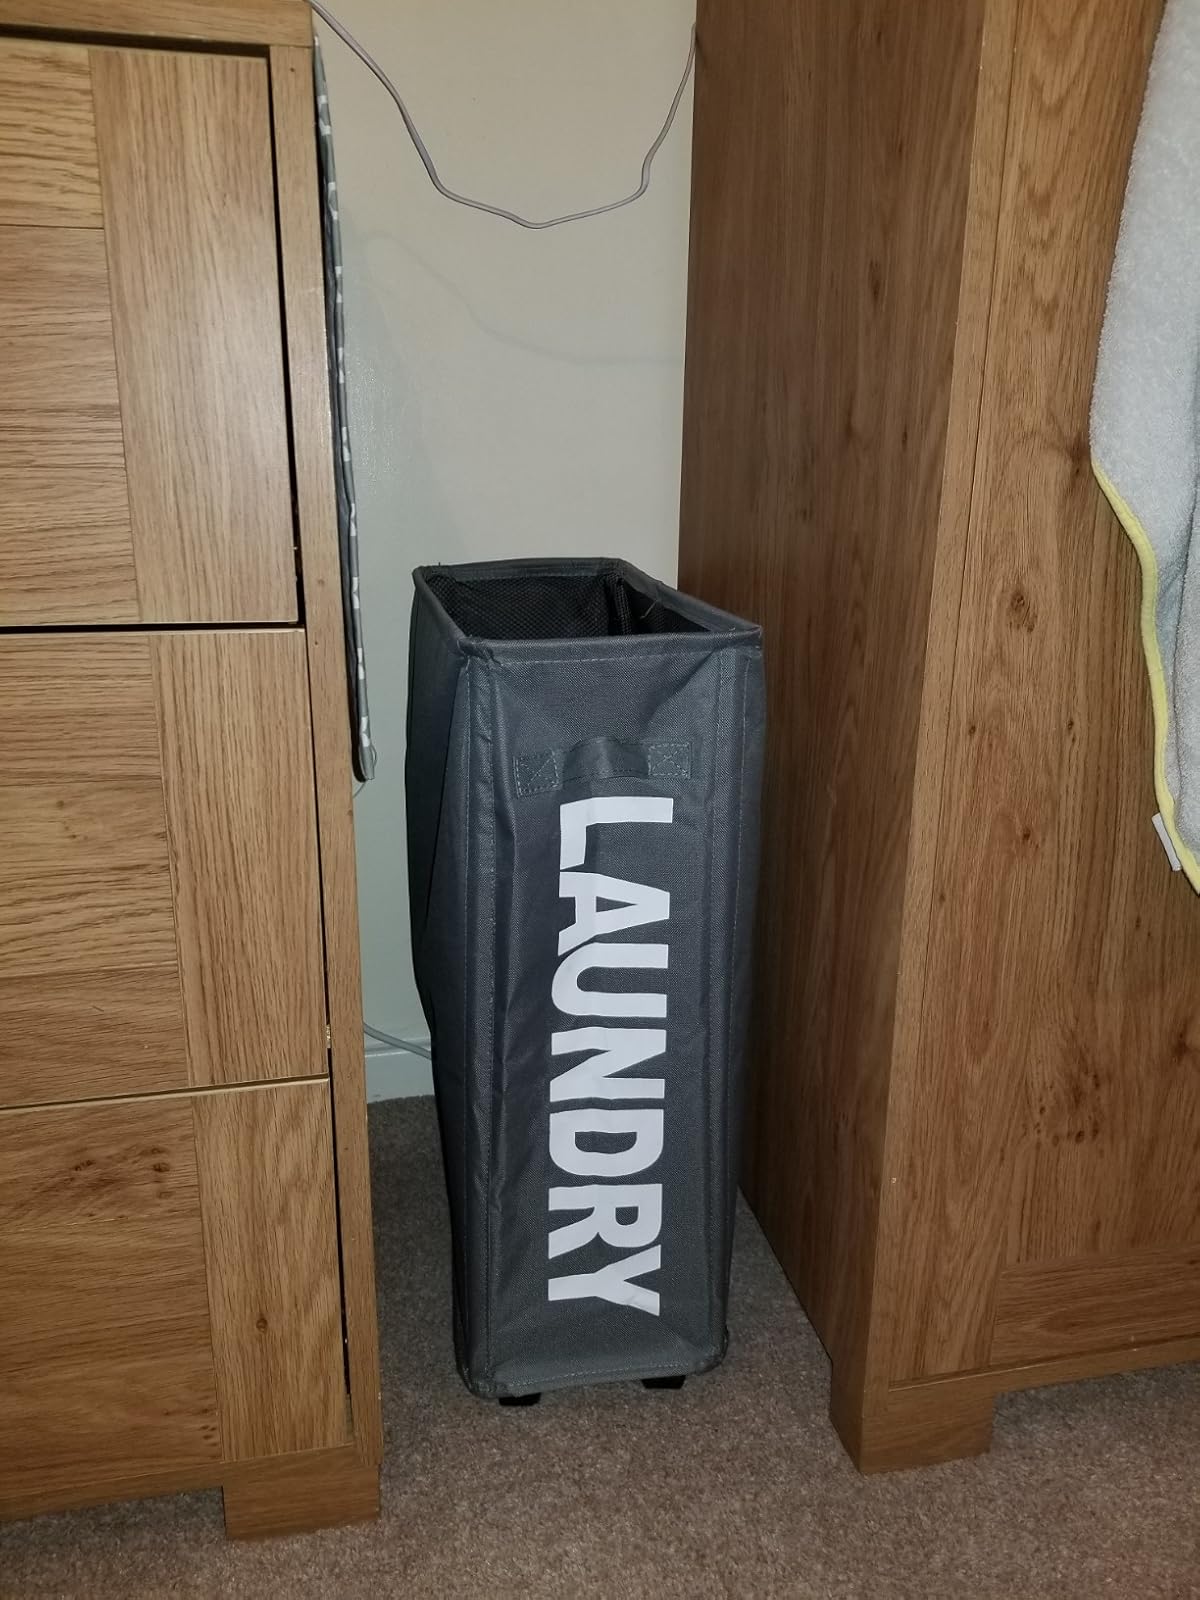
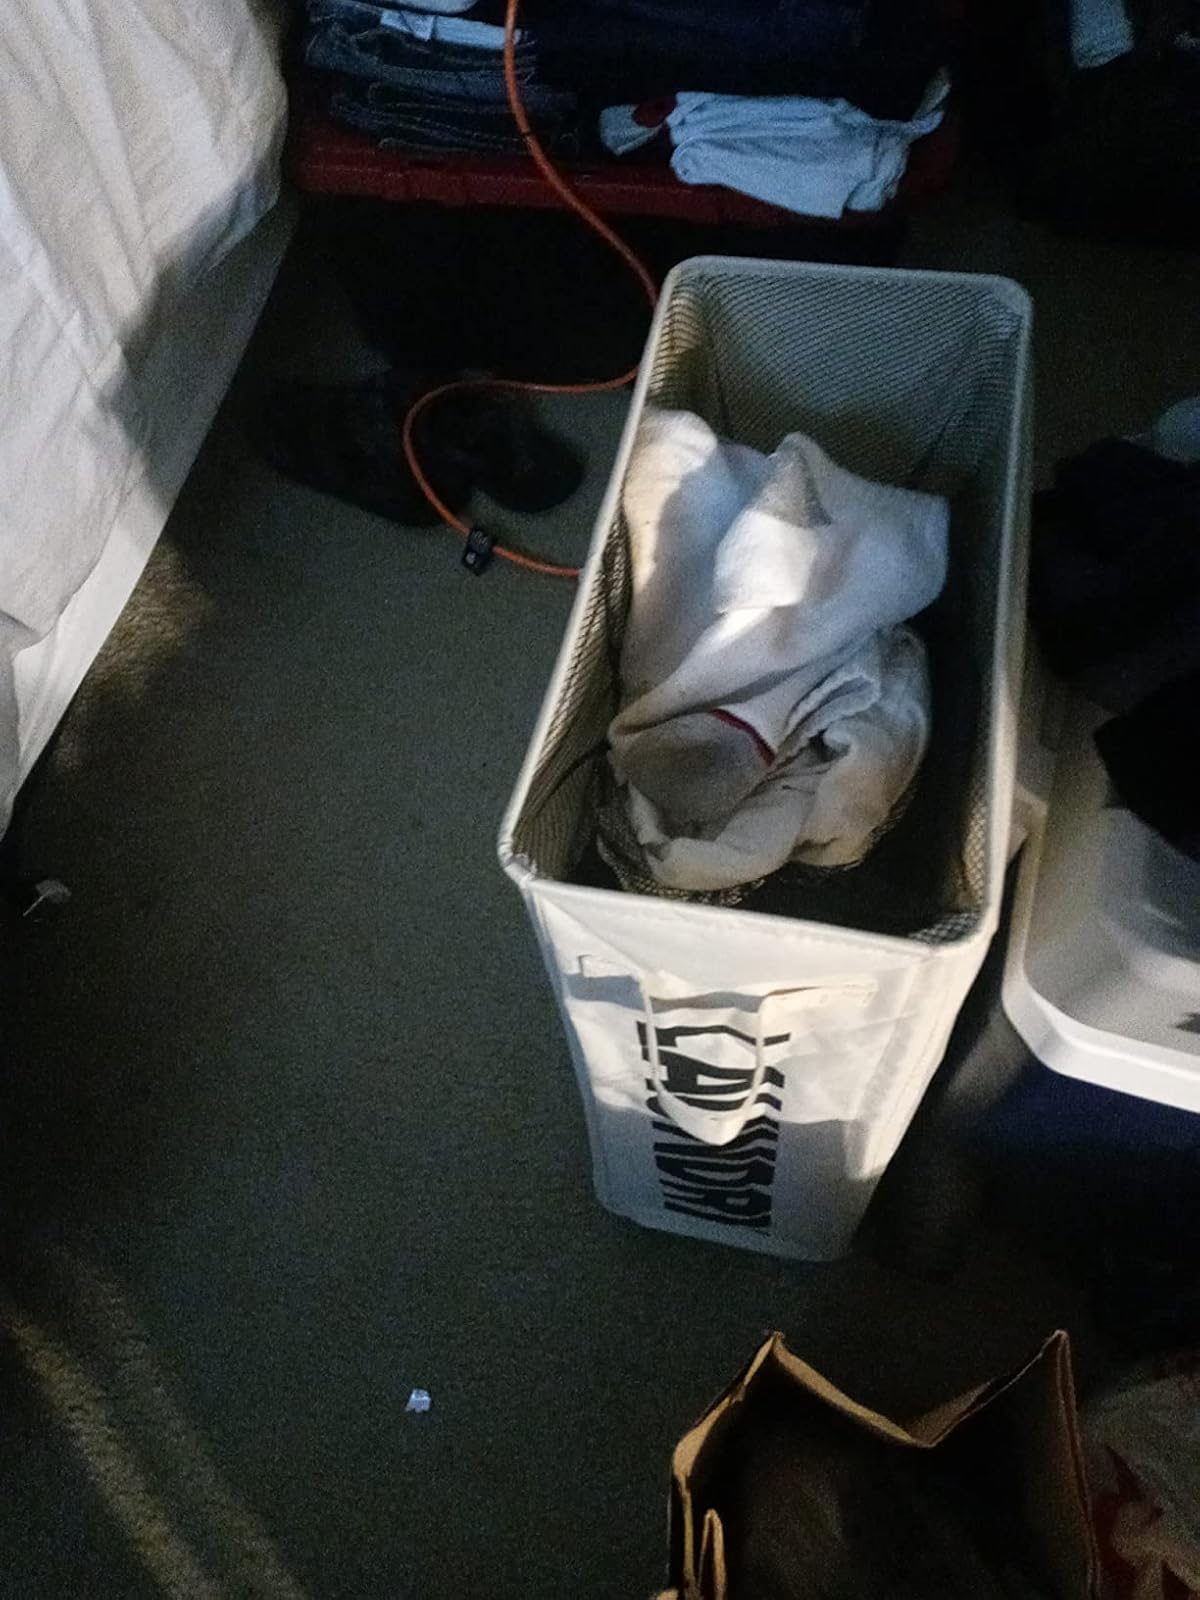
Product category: items_hamper
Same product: no